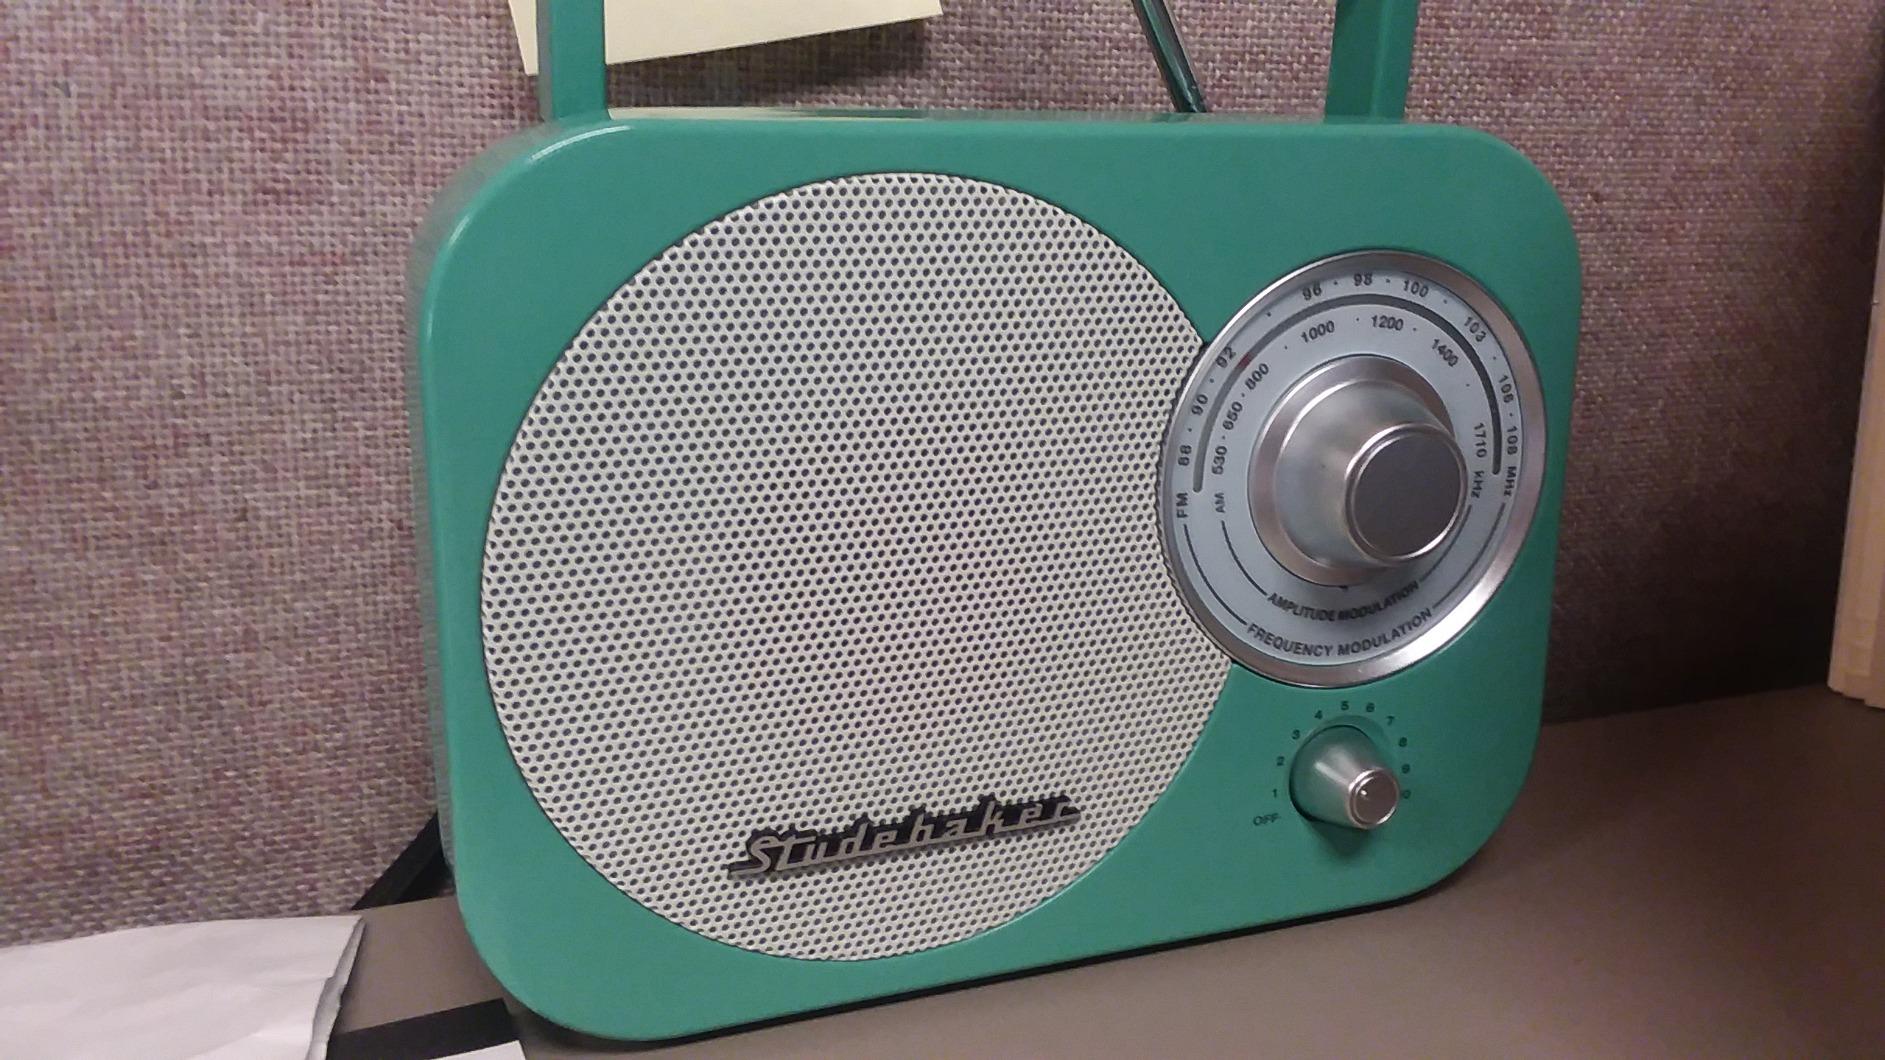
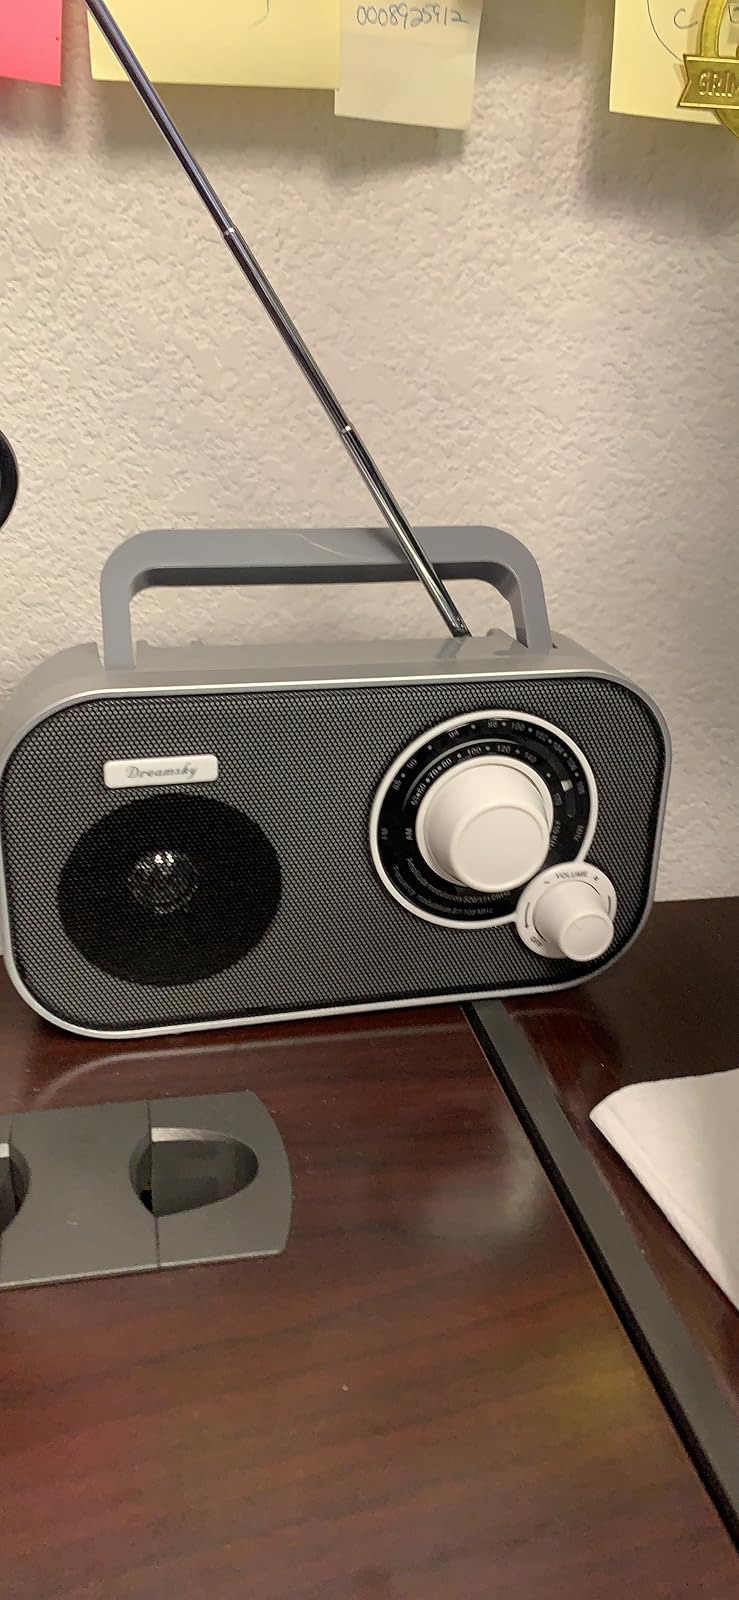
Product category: radio
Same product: no